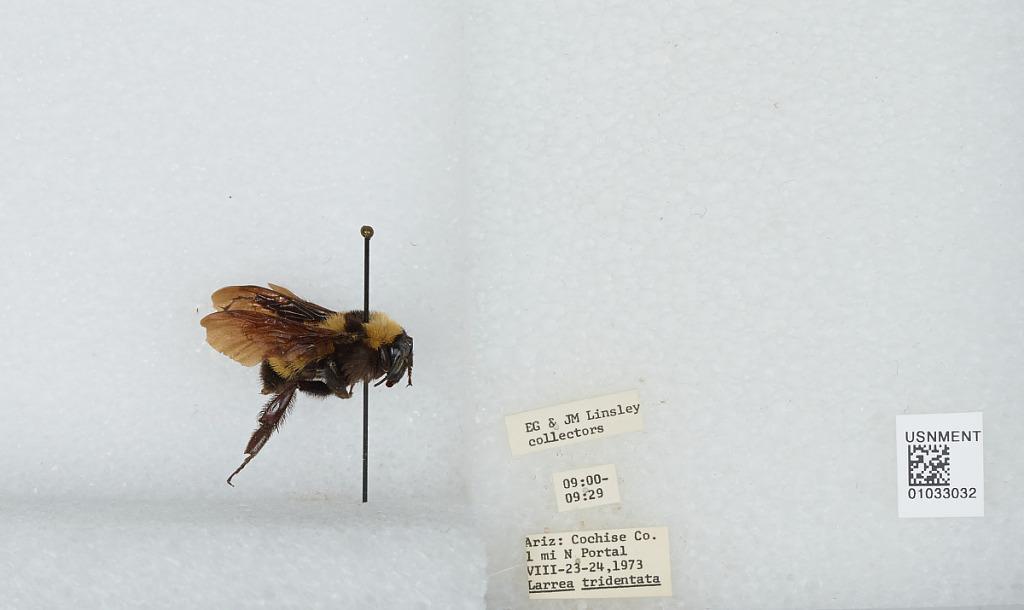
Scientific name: Bombus (Fervidobombus) sonorus Say
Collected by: E. Linsley & J. Linsley
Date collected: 1973-8-23
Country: United States
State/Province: Arizona
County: Cochise
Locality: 1 mile North of Portal
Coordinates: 31.9267, -109.141